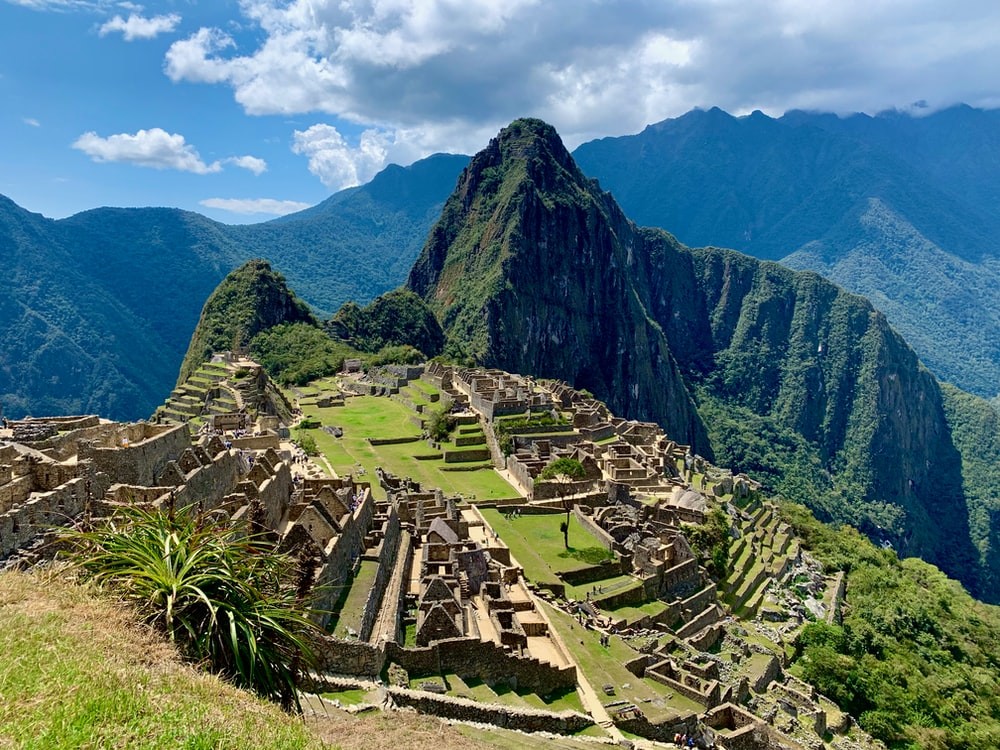
Landmark: Machu Picchu